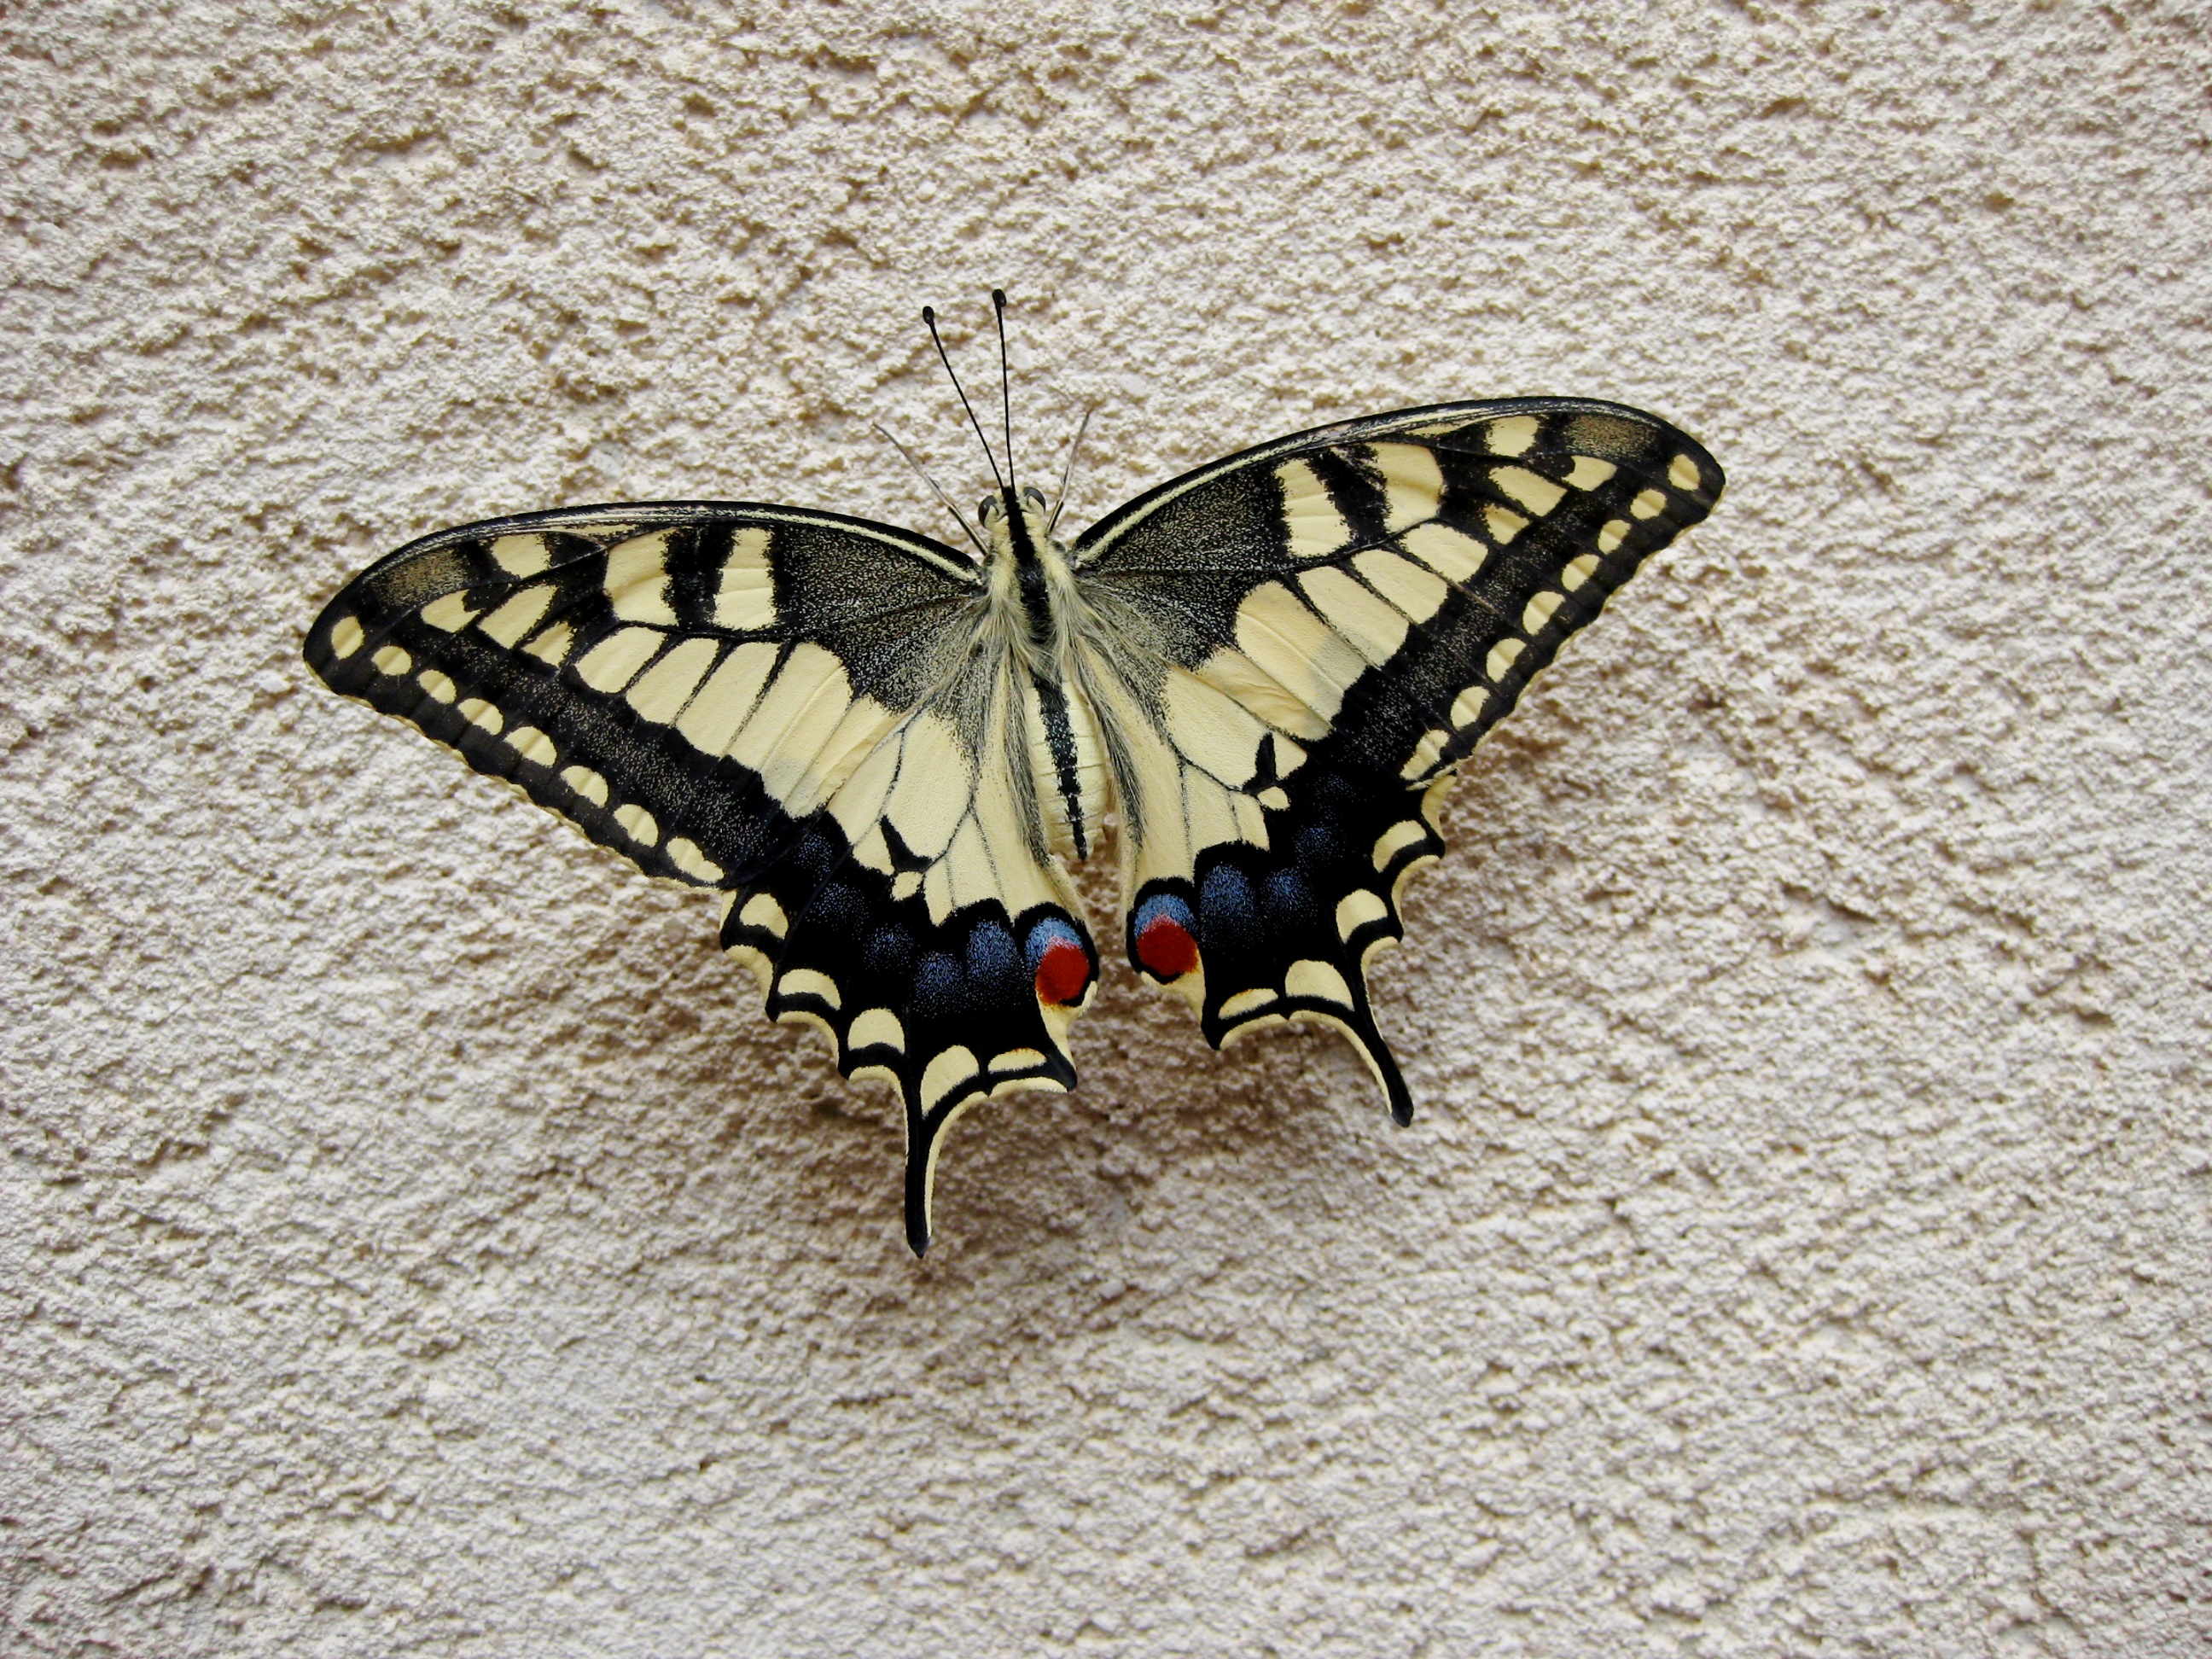
nature, wing, wildlife, insect, macro, natural, moth, butterfly, colorful, fauna, invertebrate, wings, arthropod, pollinator, moths and butterflies